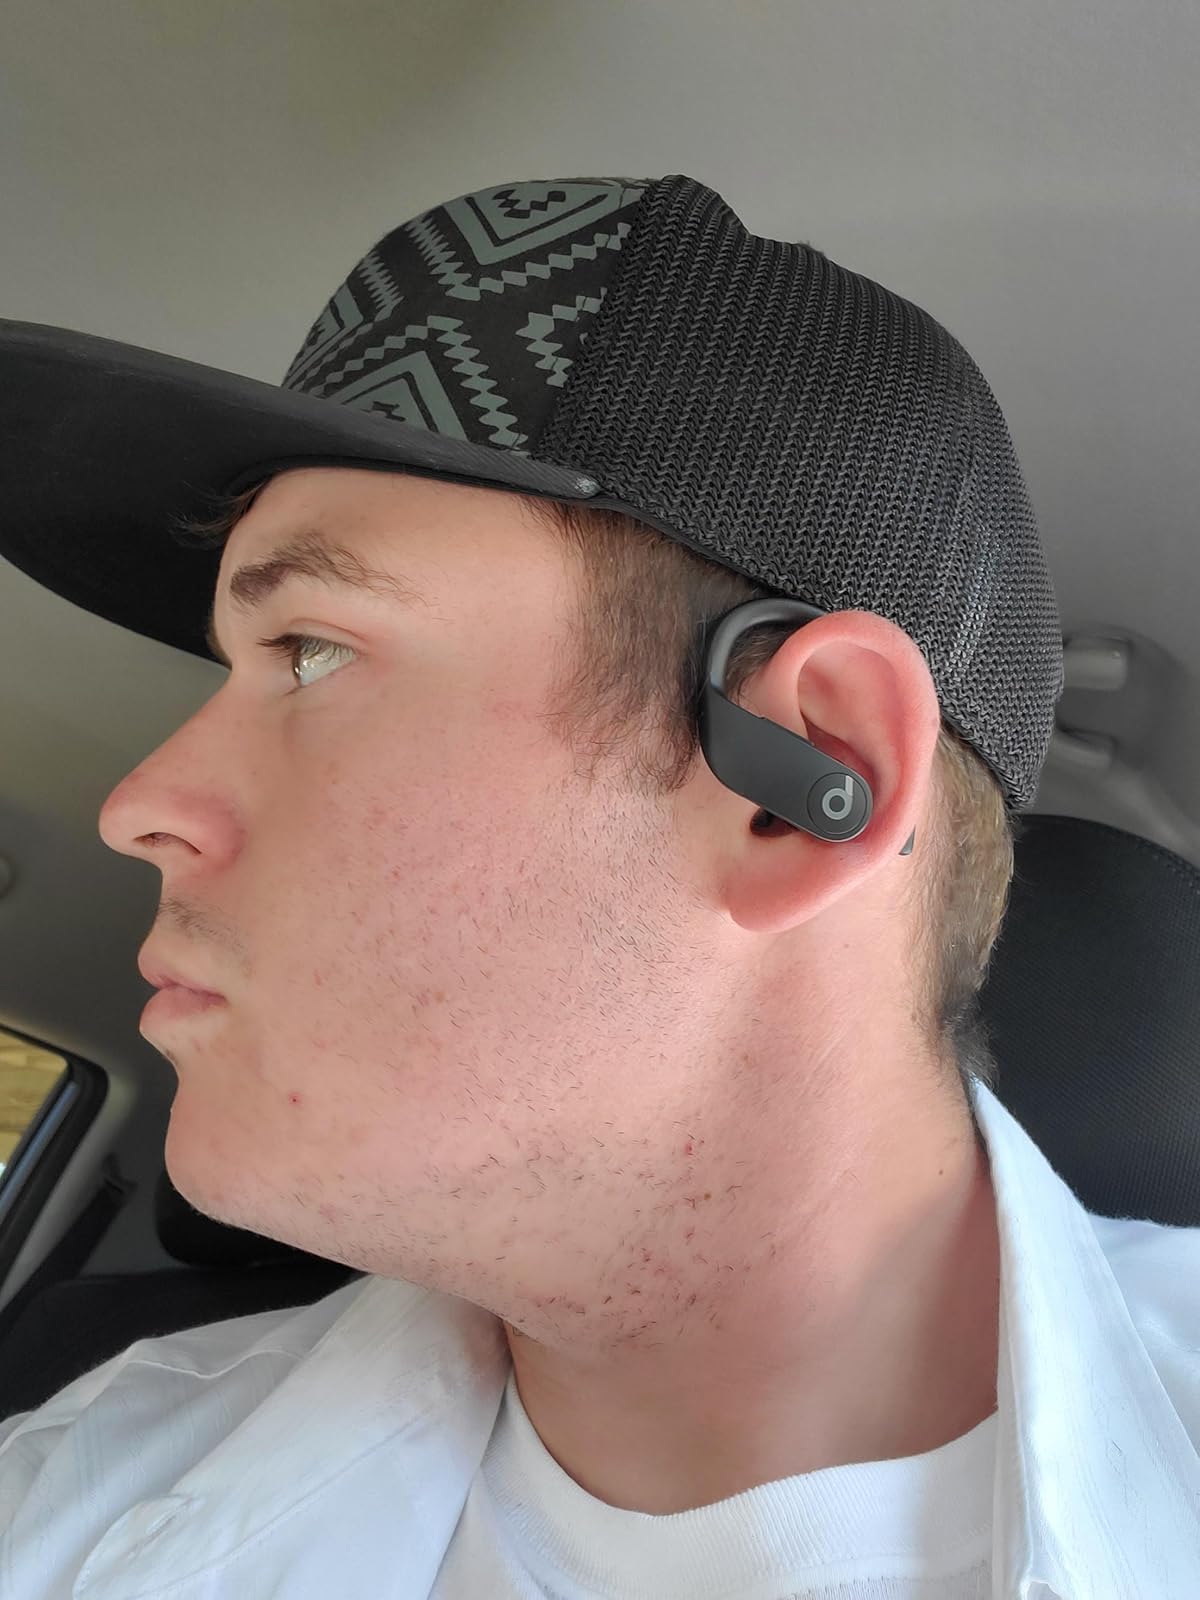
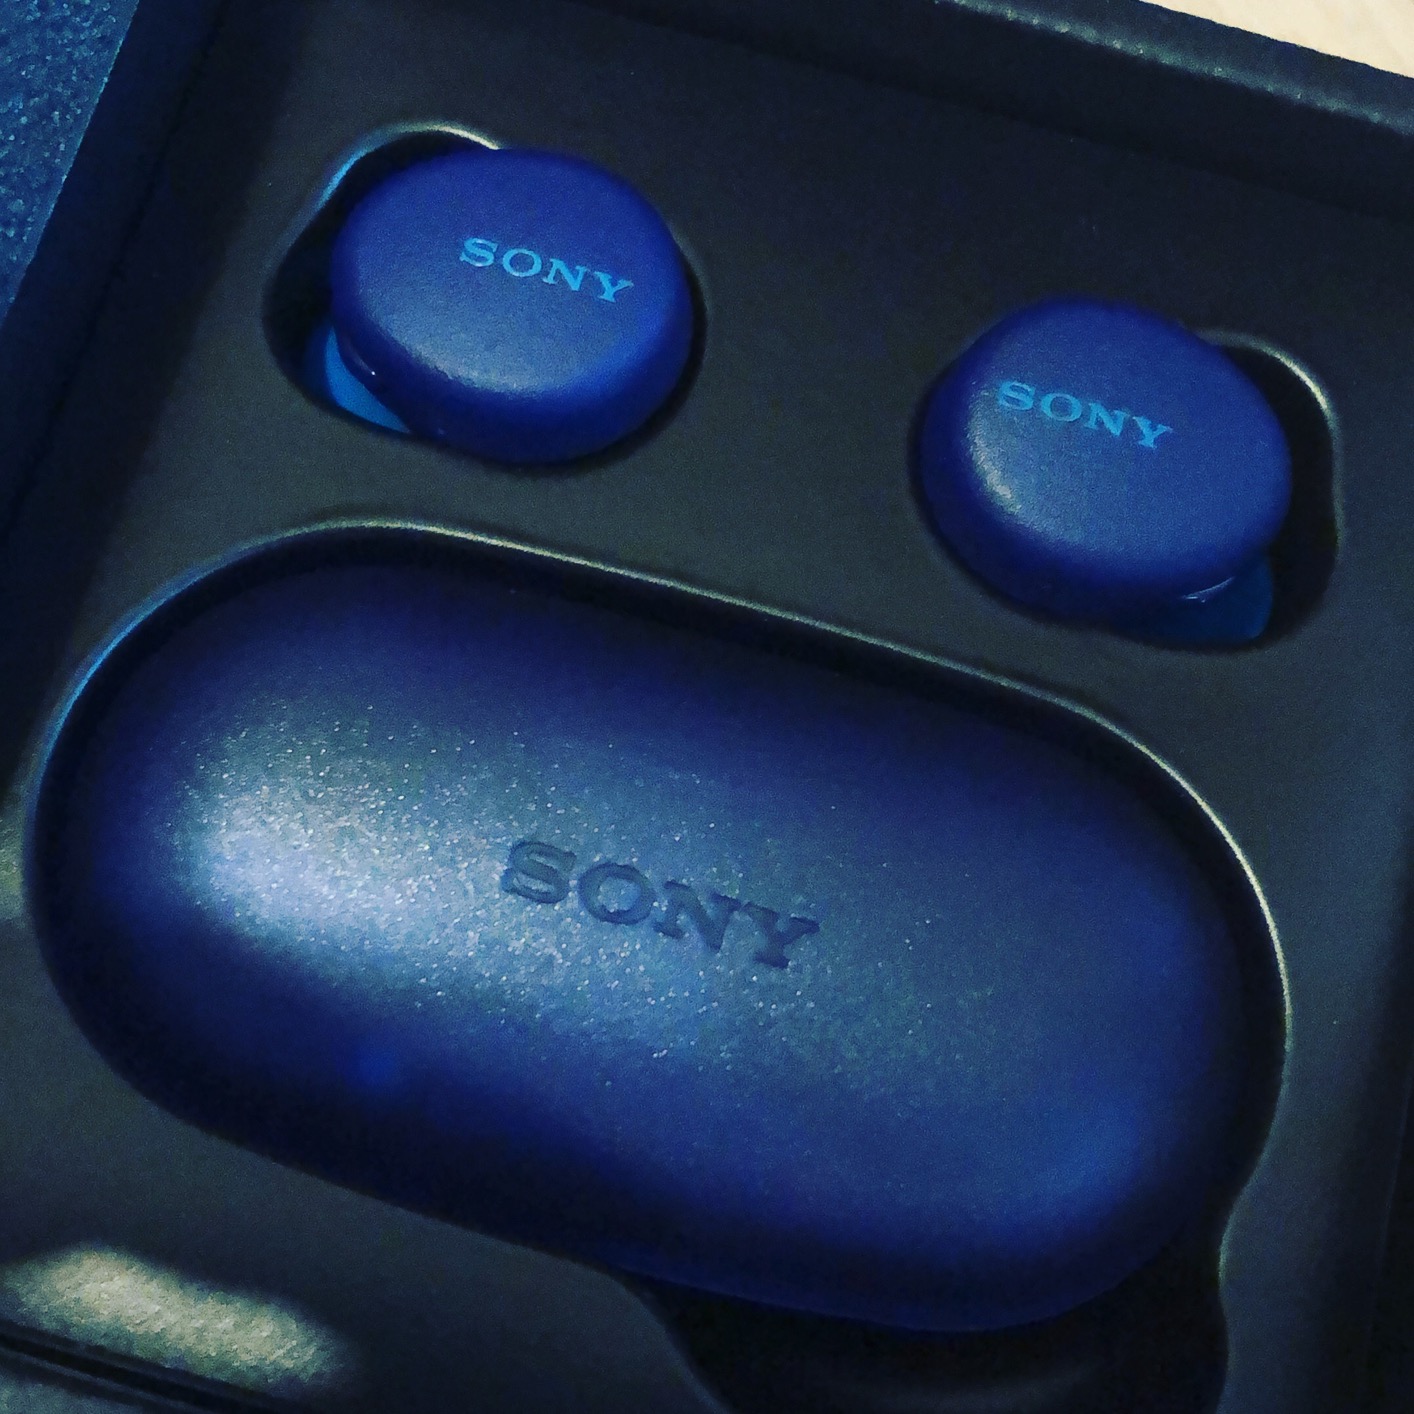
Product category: earbuds
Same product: no